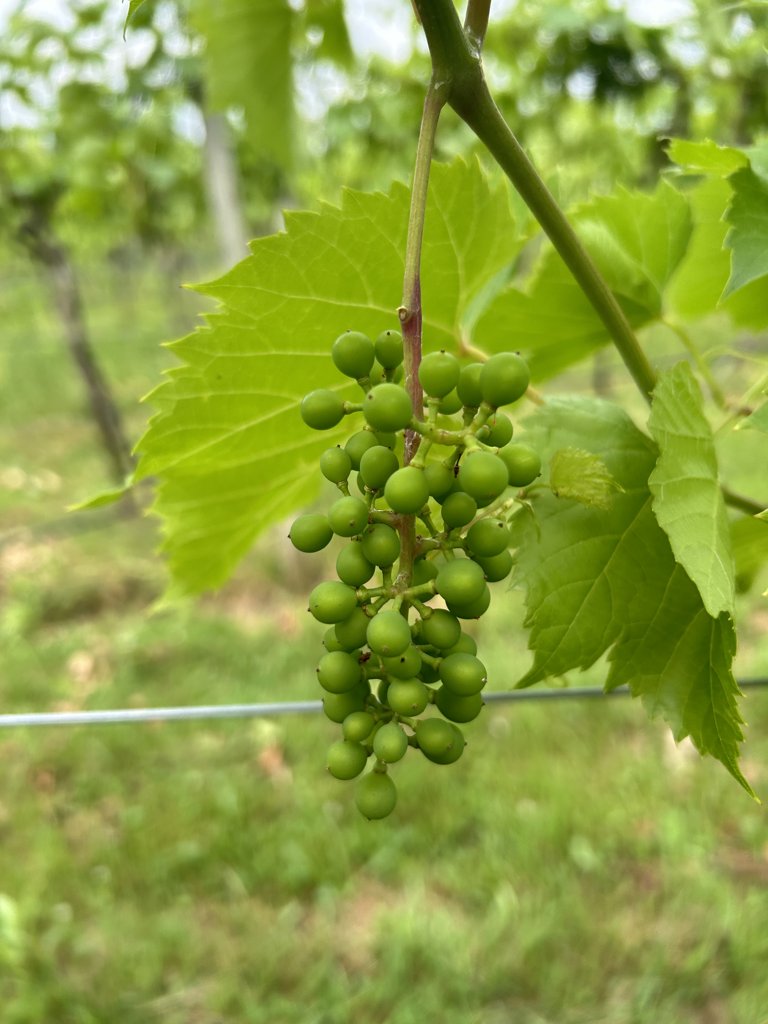
Berries visible: 54
Grape clusters: 1